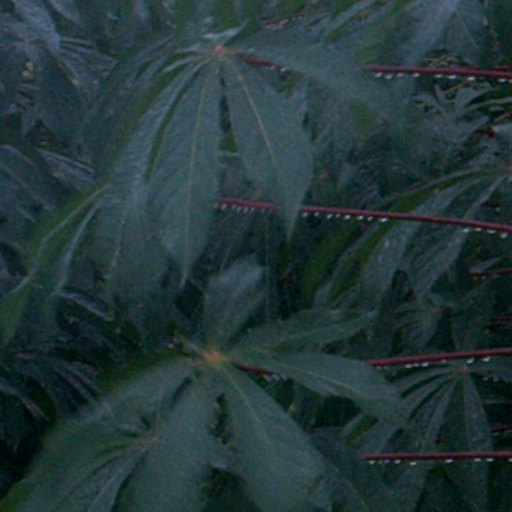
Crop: cassava